Superstition in Great Britain

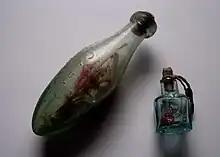
Witch bottles

Many superstitions are shared across Great Britain, rooted in Celtic, Christian, and ancient traditions. The four-leaf clover, a rare plant, is widely believed to bring good luck, with each leaf symbolising hope, faith, love, and luck. People carry or press it to attract fortune, especially in rural areas. Ladybirds, linked to the Virgin Mary, are seen as lucky, with their landing on someone granting wishes or fortune.